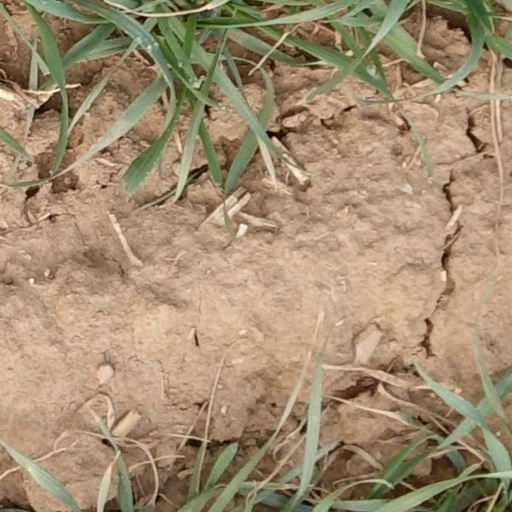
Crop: wheat